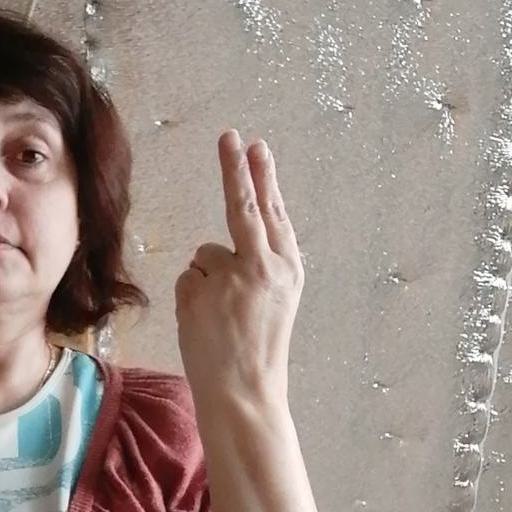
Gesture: two_up_inverted